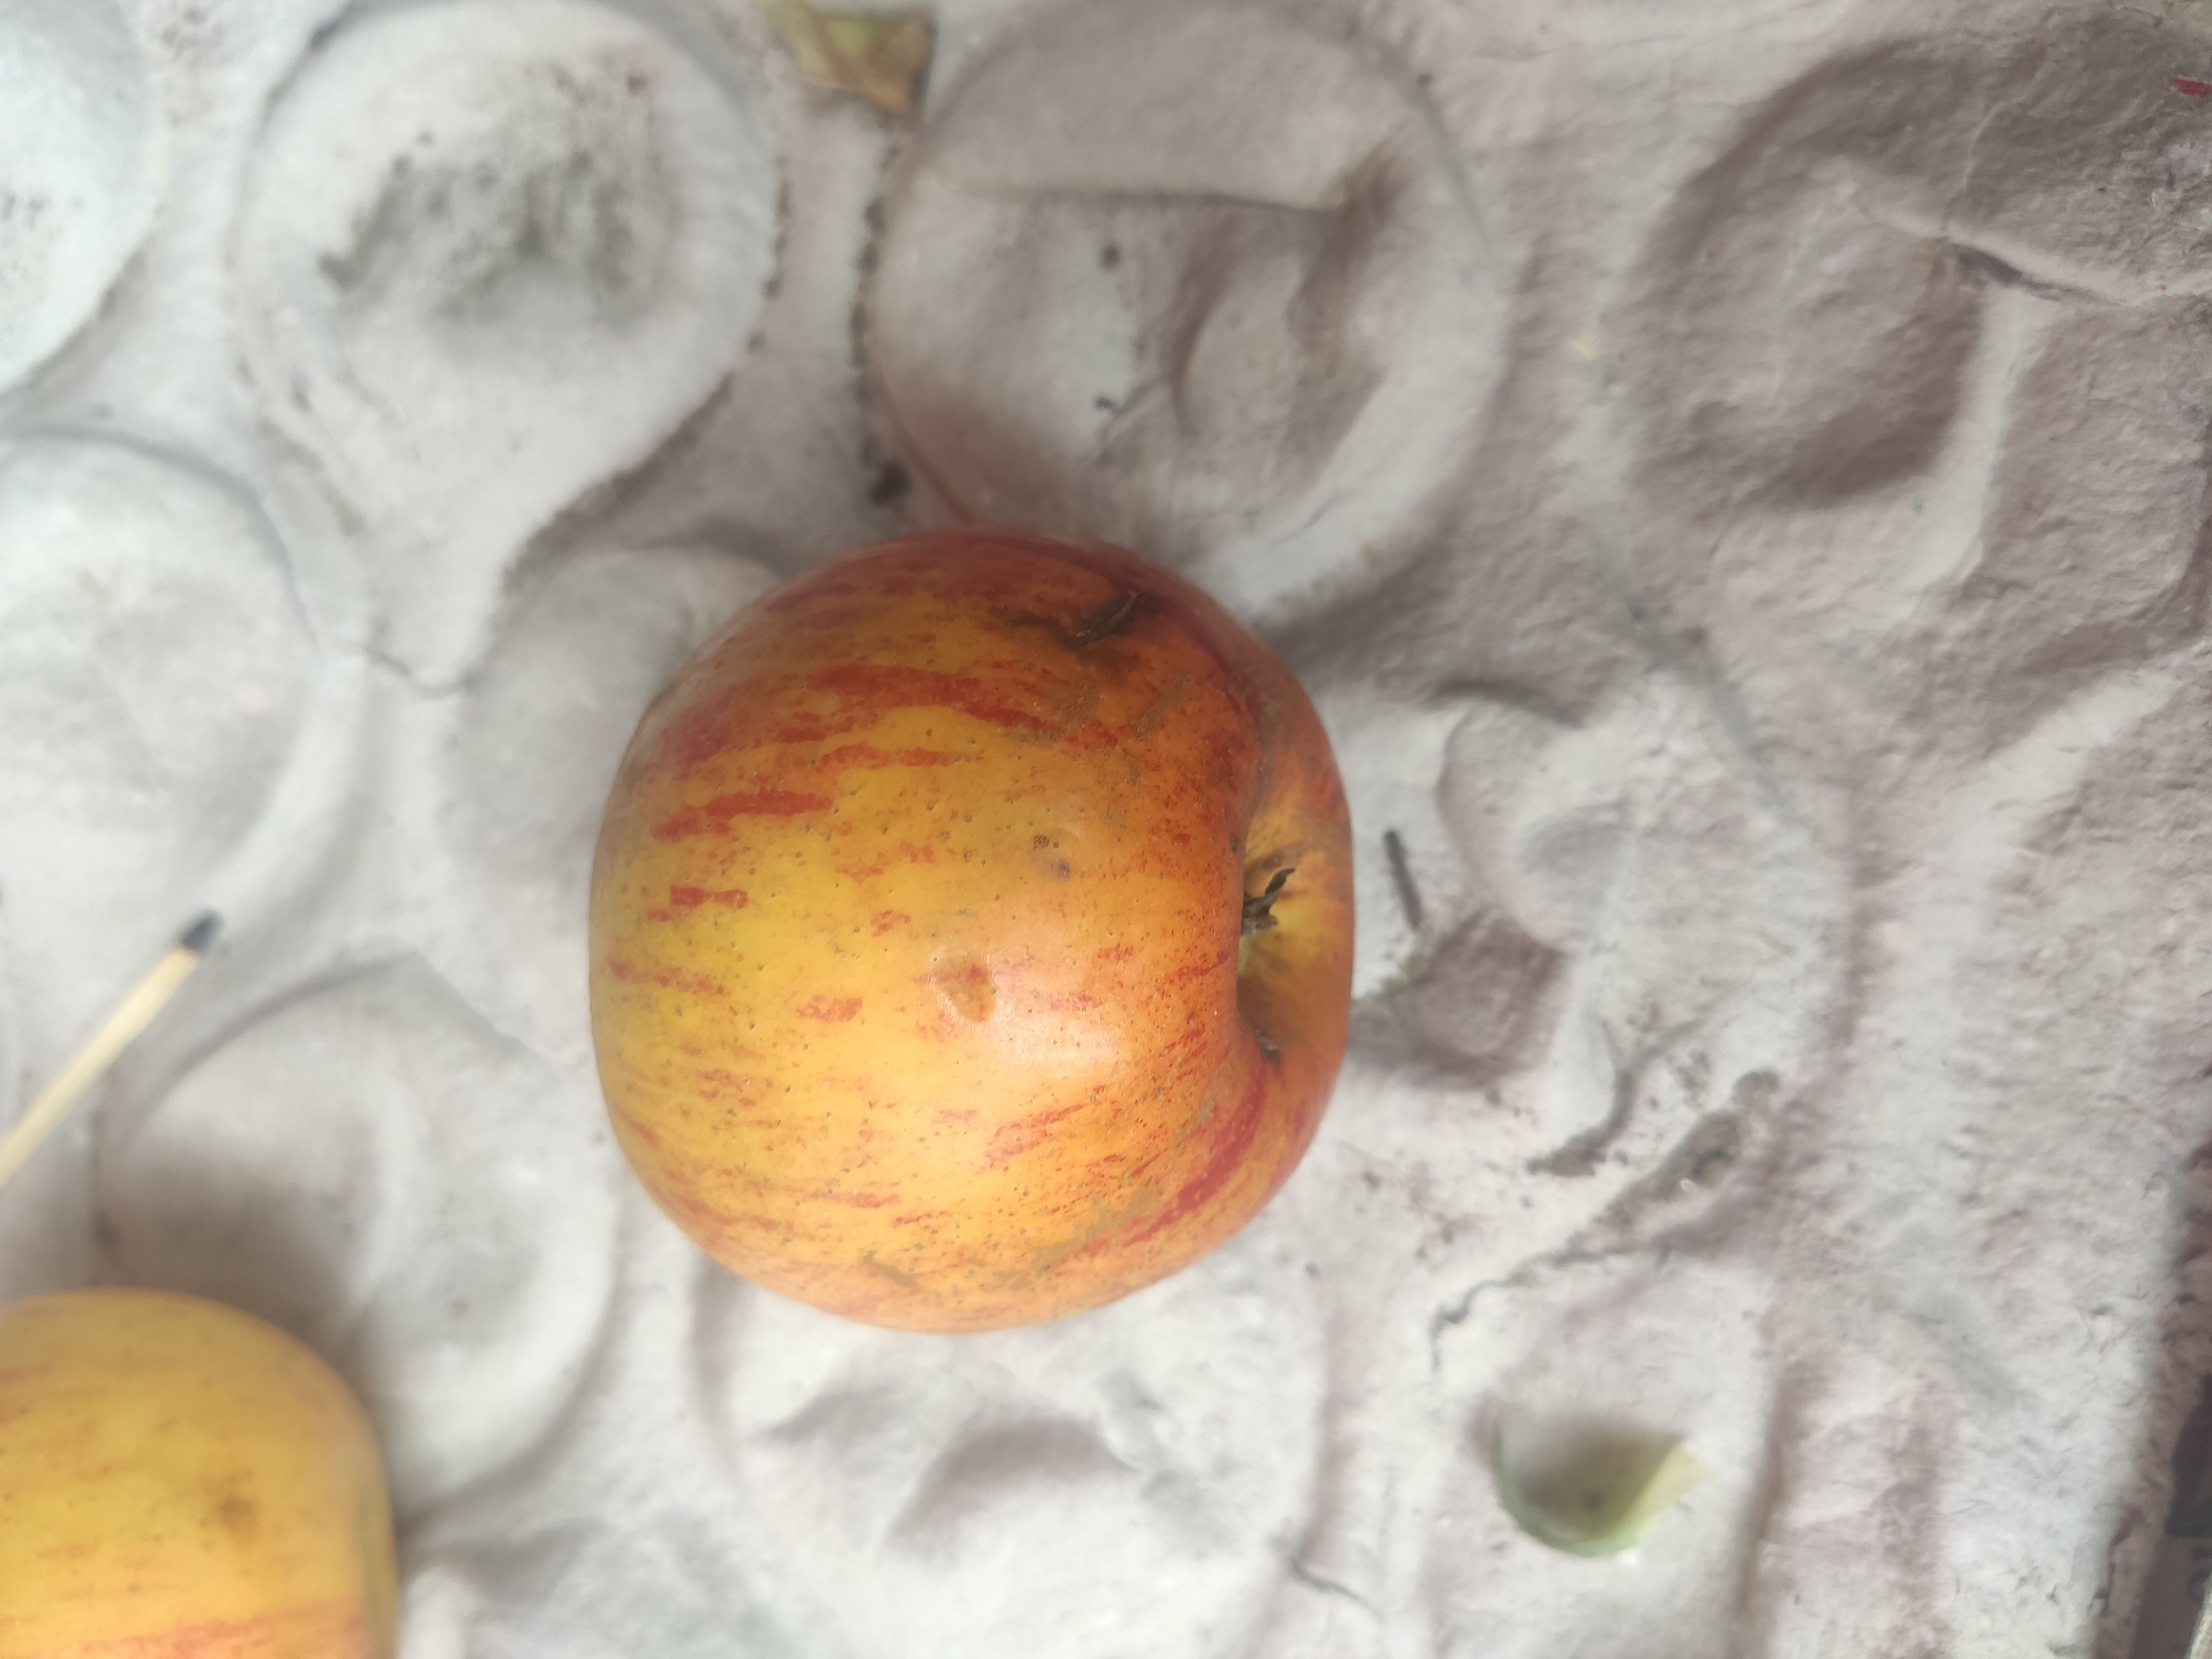
Fruit: apple
Grade: 2nd-grade